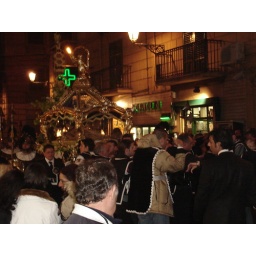
Christ in a gold and glass coffin. The green cross is attached to the pharmacy rather than the parade.